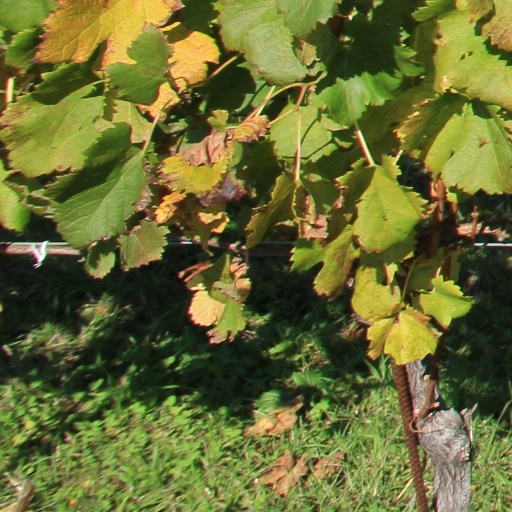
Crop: grape